Biel–Täuffelen–Ins railway line

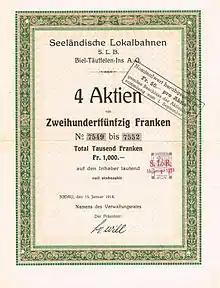
Certificate for 4 shares worth 250 francs each in the "Seeländische Lokalbahnen", issued on 15 January 1918

The line was originally built by Seeländische Lokalbahnen (SLB), which was founded in 1912 with its headquarters in Täuffelen. The first section of the line from Nidau to Siselen was opened on 4 December 1916 and the section from Siselen to Ins followed on 19 March 1917. Since the line ends in Ins next to the standard-gauge line of the Bern–Neuchâtel railway (BN), a transporter wagon yard was opened at the same time for the carriage of standard gauge freight cars on the metre-gauge line. The line was electrified at 1200 V DC from construction.